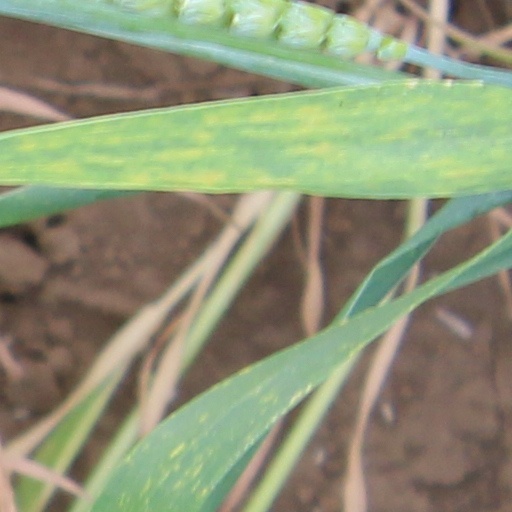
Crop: wheat